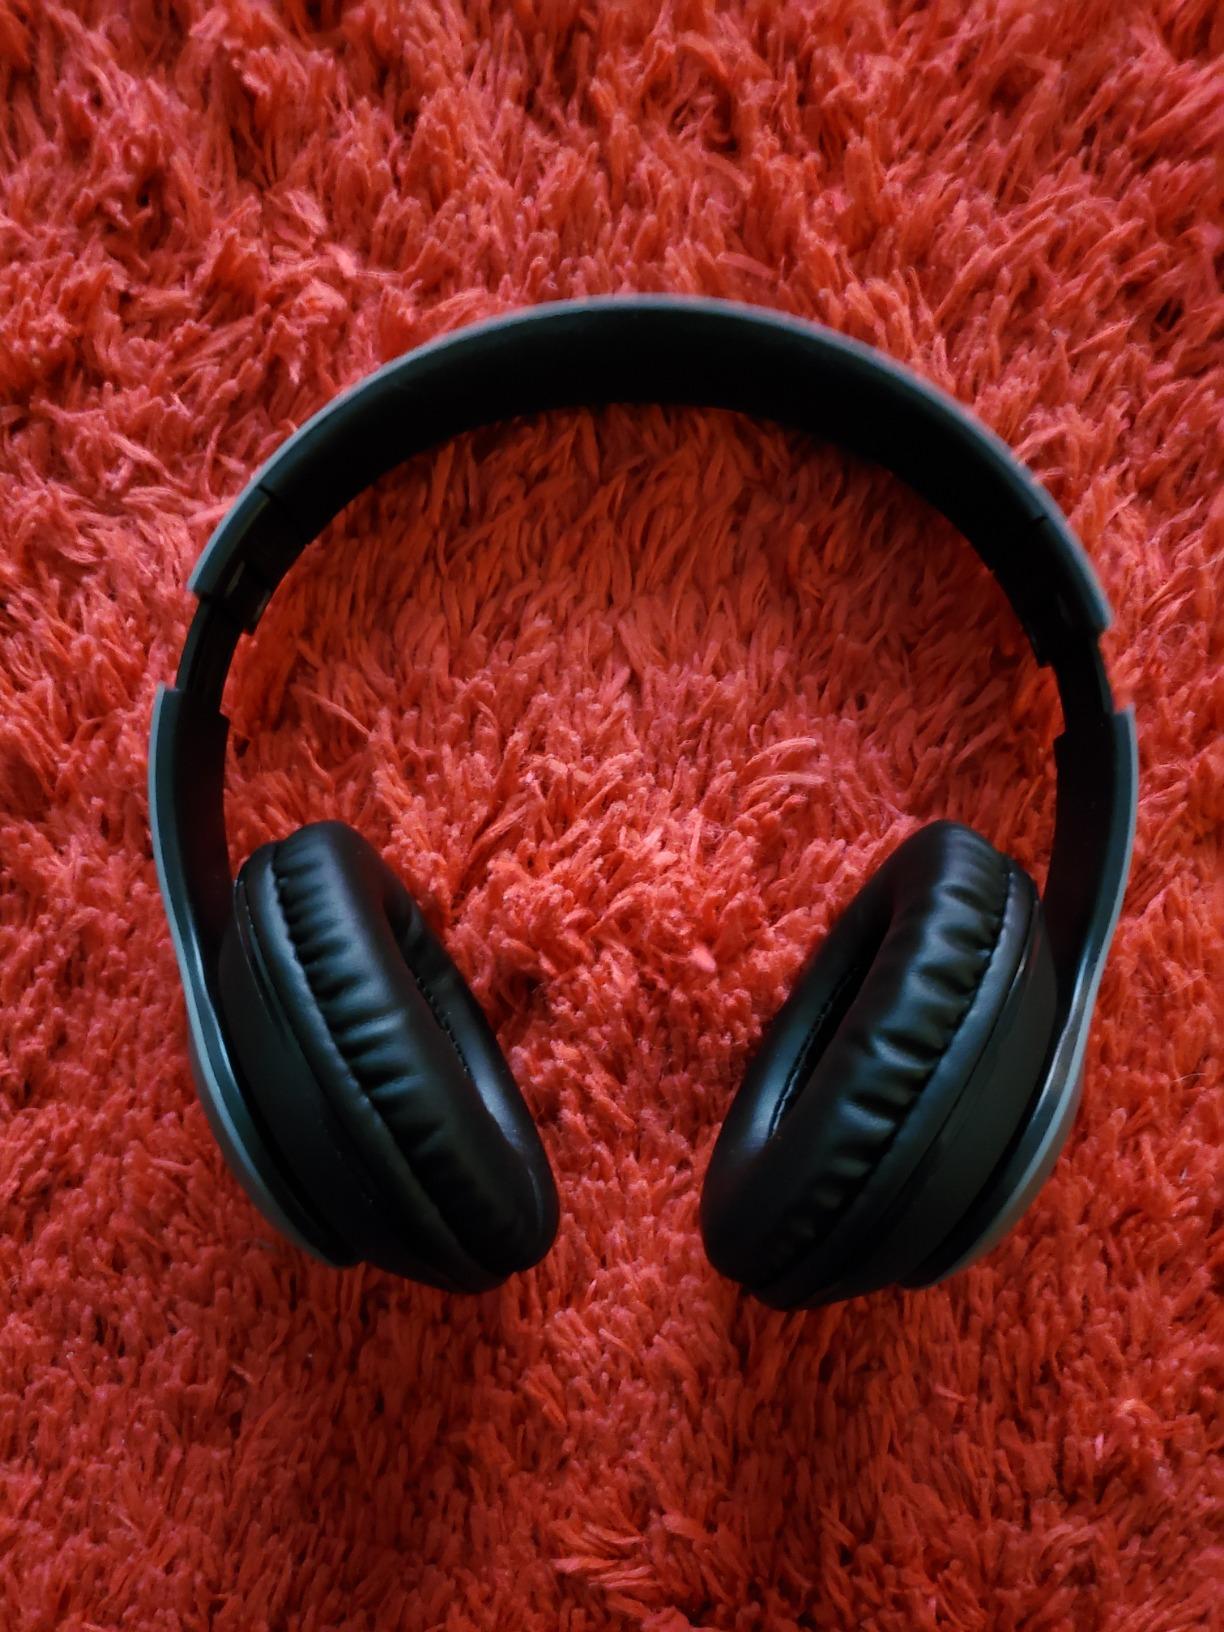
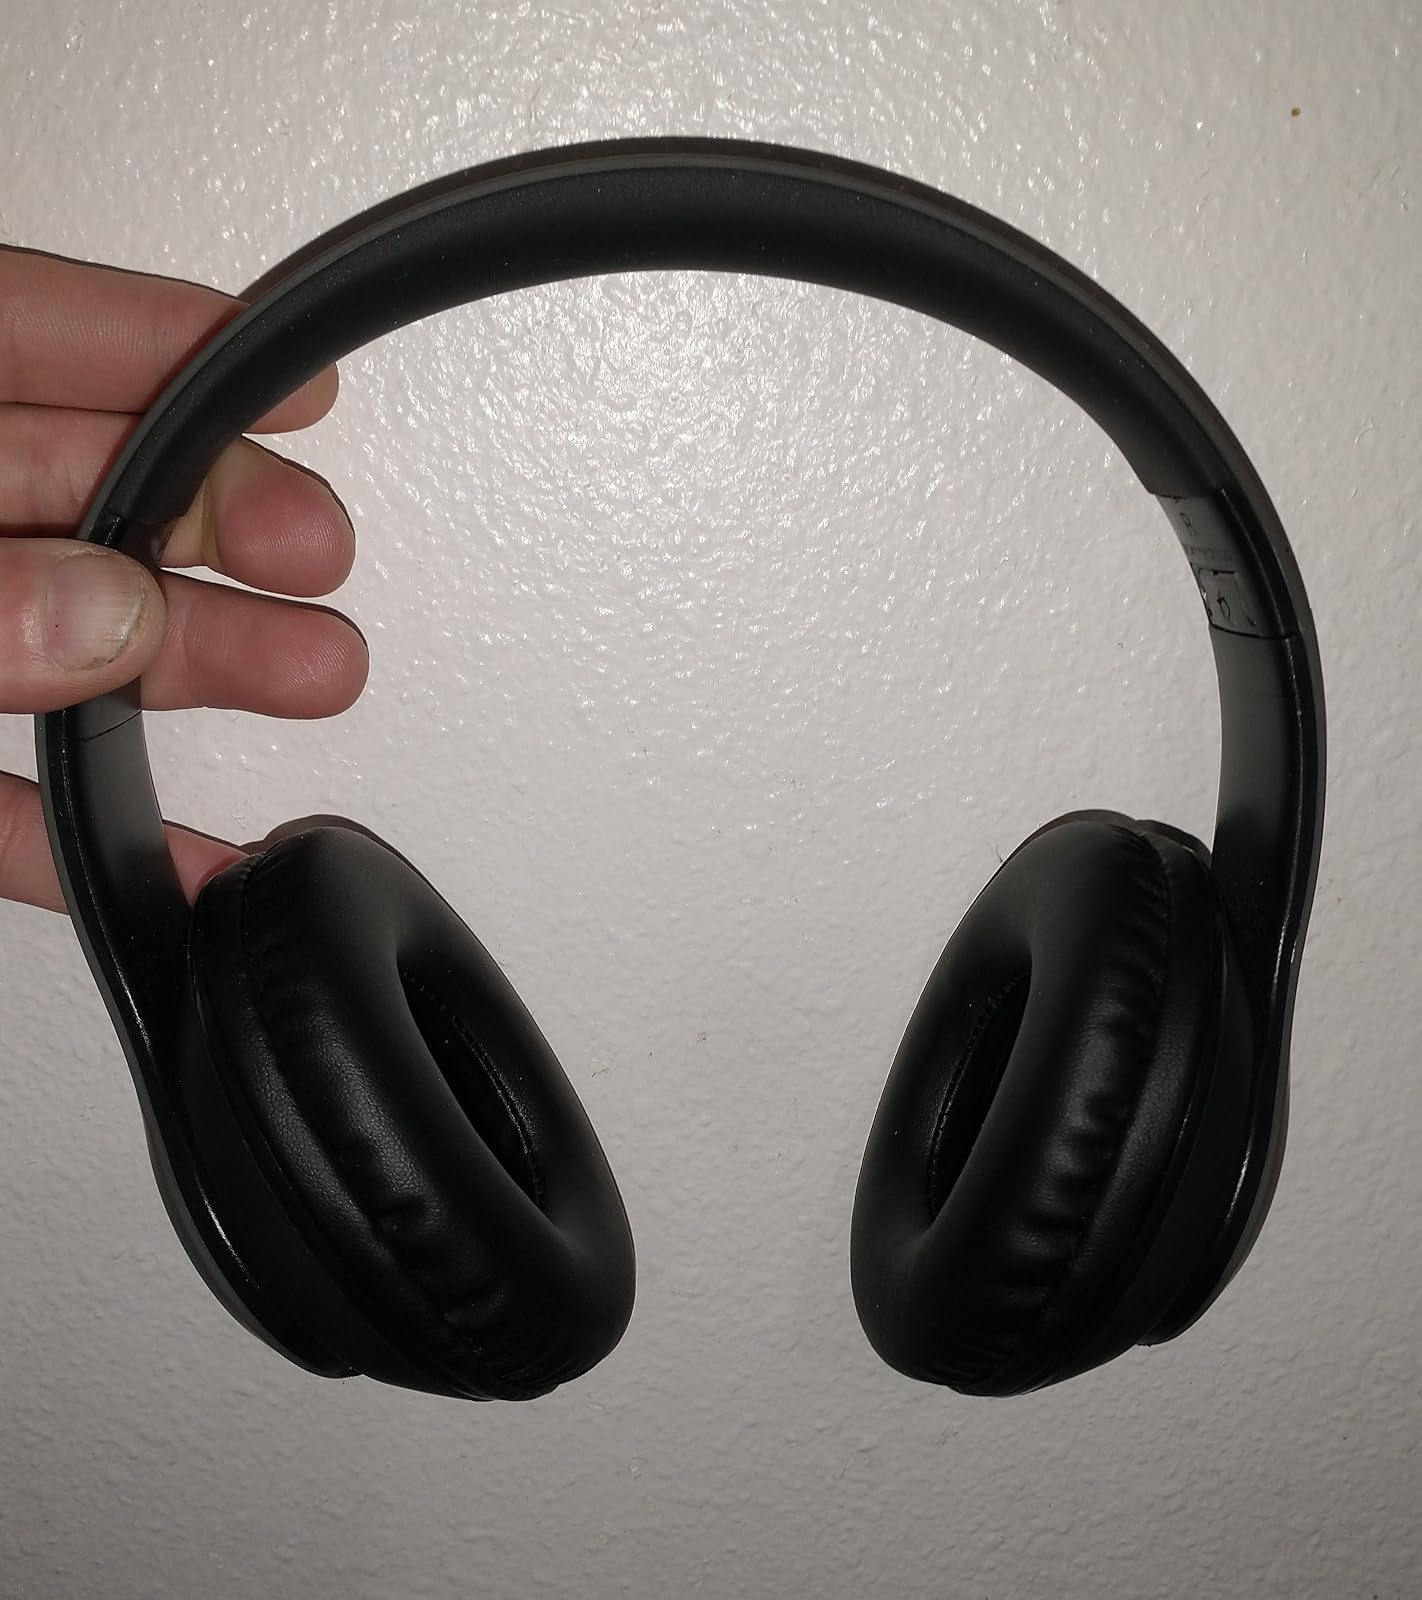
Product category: headphones
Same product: yes